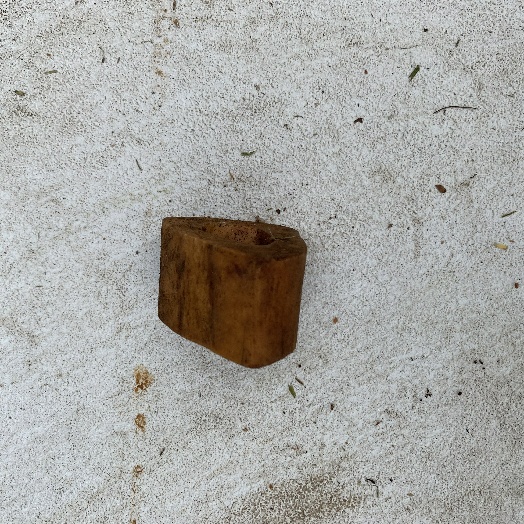
Label: Miscellaneous Trash